Florida Botanical Gardens

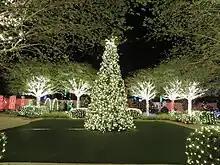
The Wedding Garden decorated for Holiday Lights in the Gardens.

A significant part of fundraising for the FBGF comes from events. The largest and longest duration event consists of Holiday Lights in the Gardens, its annual winter fundraiser. The event begins the day after Thanksgiving and ends the first day of the new year. The Gardens sparkles with 1 million, twinkling, LED lights in a multitude of colors. Vibrant laser lights and lighted figures round out our display to wow guests of all ages.